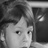
Emotion: neutral